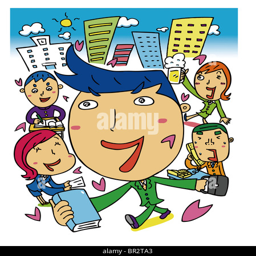
a cartoon drawing of a businessman and friends